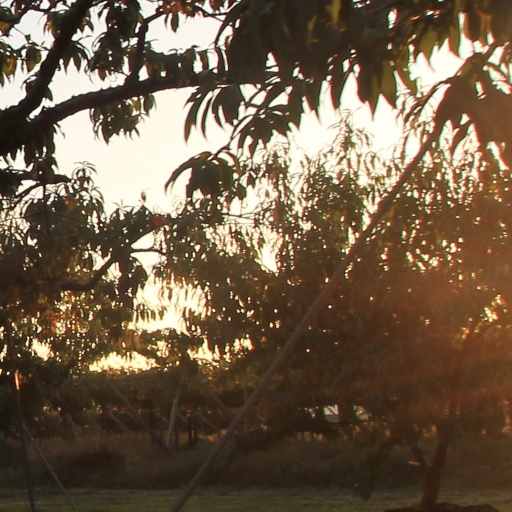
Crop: grape